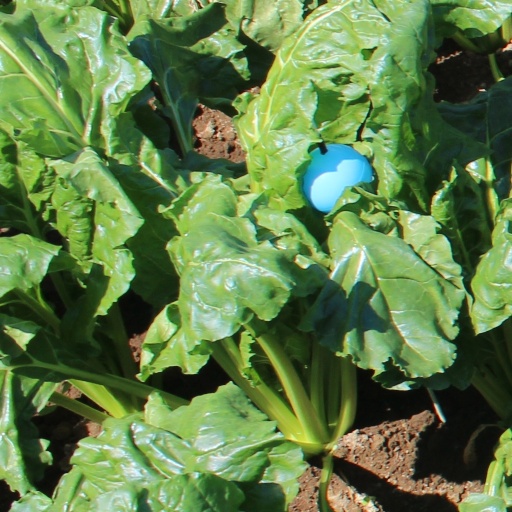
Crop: sugar beet